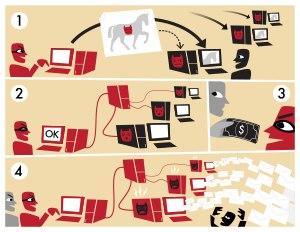
Un rootkit ou simplement « kit », est un ensemble de techniques mises en œuvre par un ou plusieurs logiciels, dont le but est d'obtenir et de pérenniser un accès à un ordinateur le plus furtivement possible, à la différence d'autres logiciels malveillants. Le terme peut désigner la technique de dissimulation ou plus généralement un ensemble particulier d'objets informatiques mettant en œuvre cette technique.